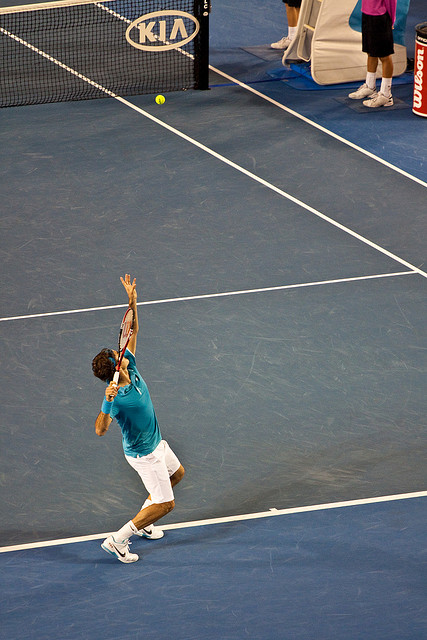
vận động viên tennis nam đang thảy bóng lên ném bóng